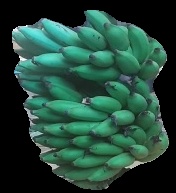
Variety: elakki-bale
Grade: grade2